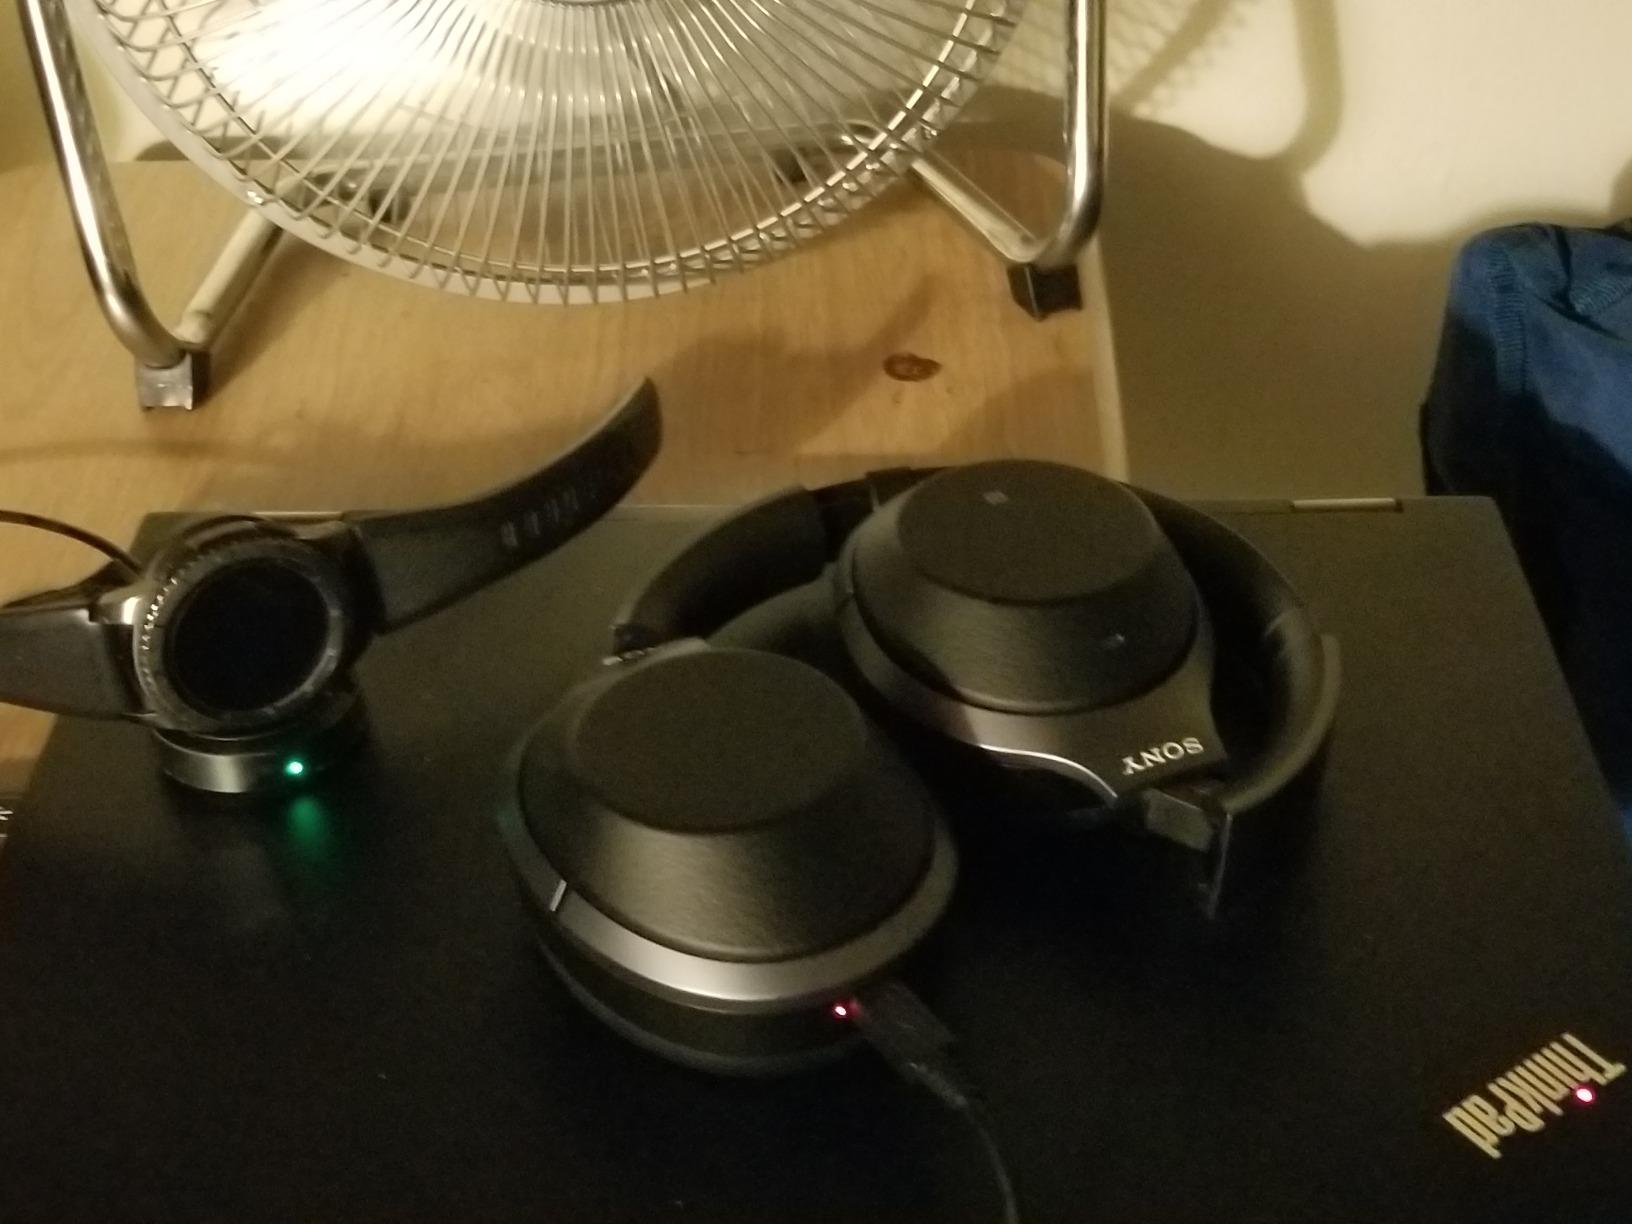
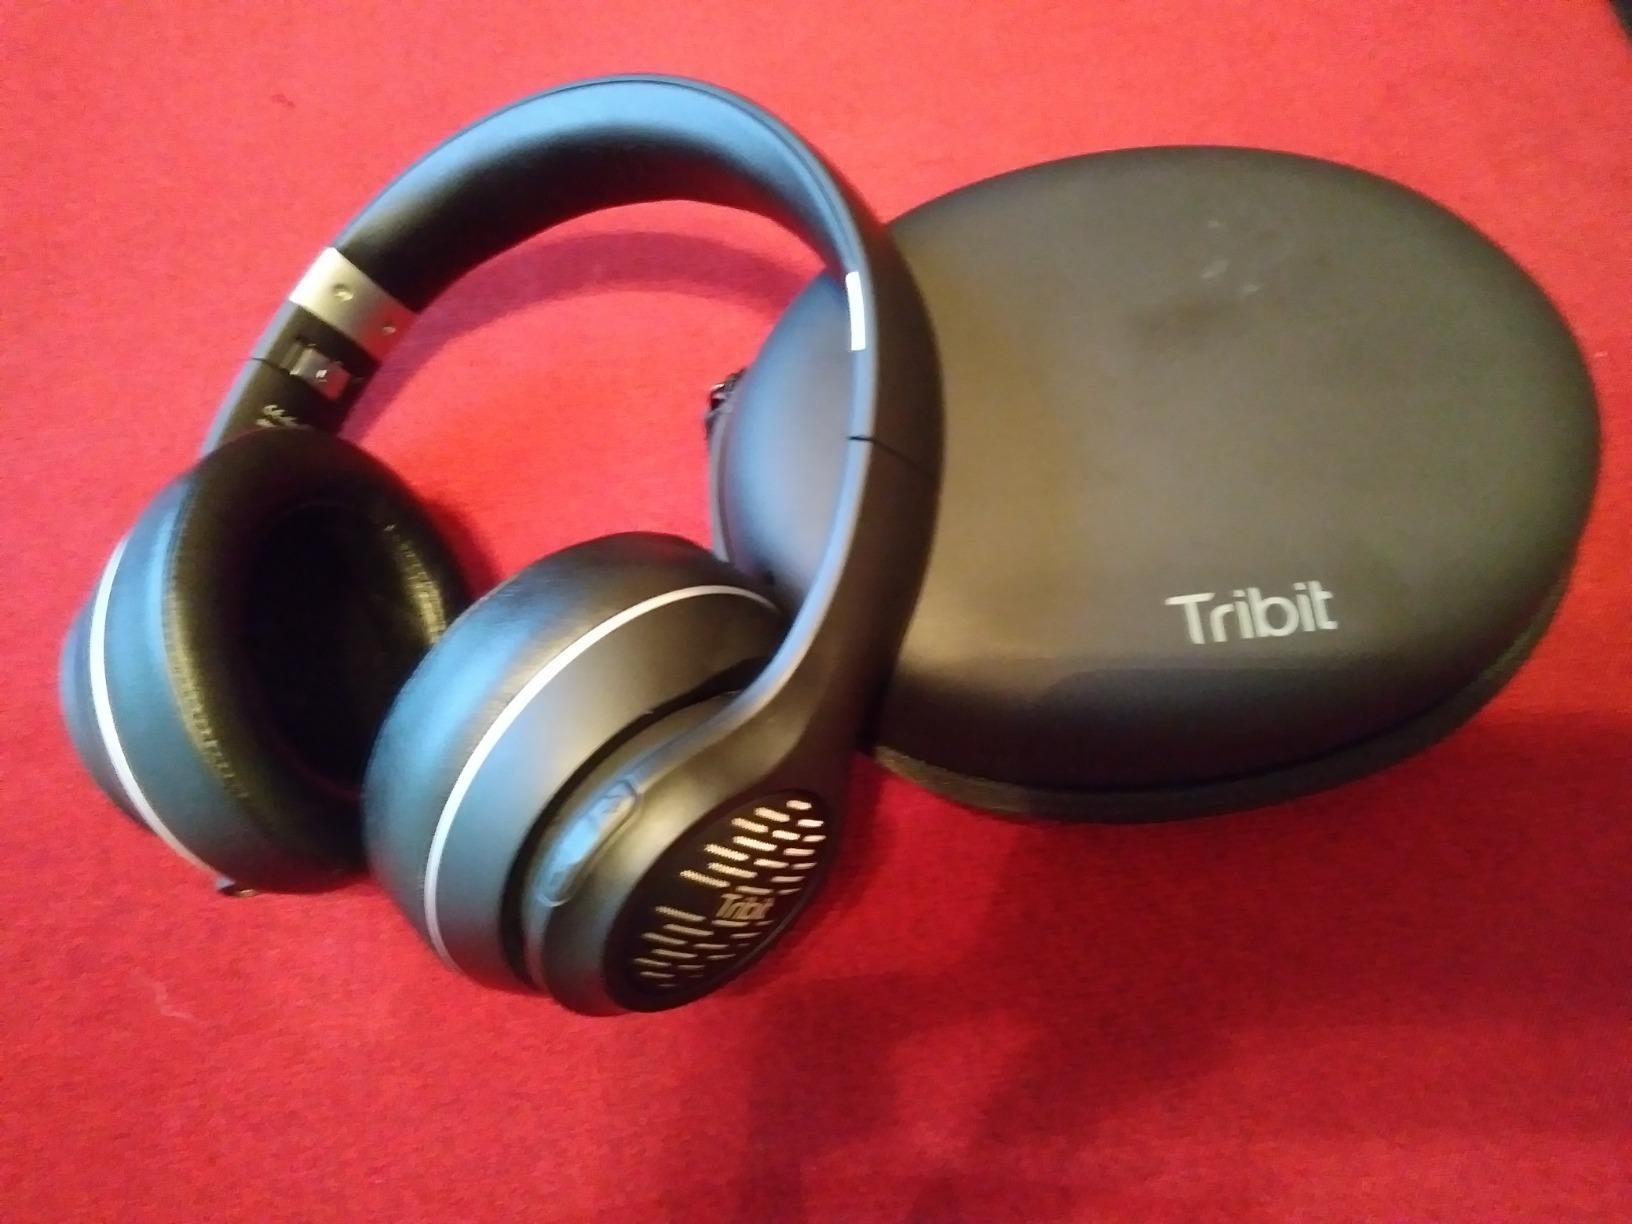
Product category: headphones
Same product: no